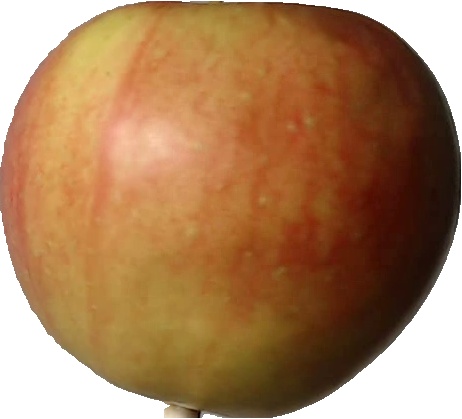
Label: apple_red_2